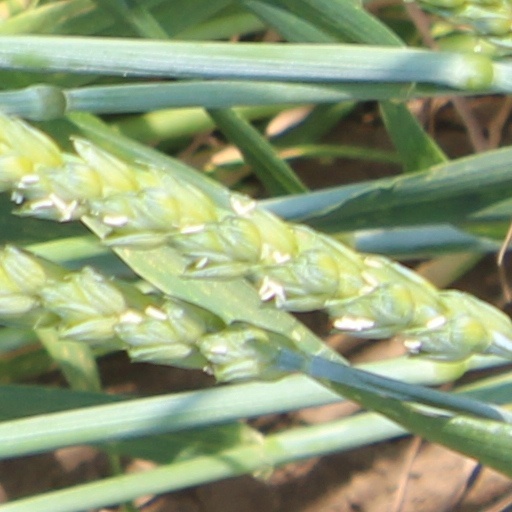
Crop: wheat